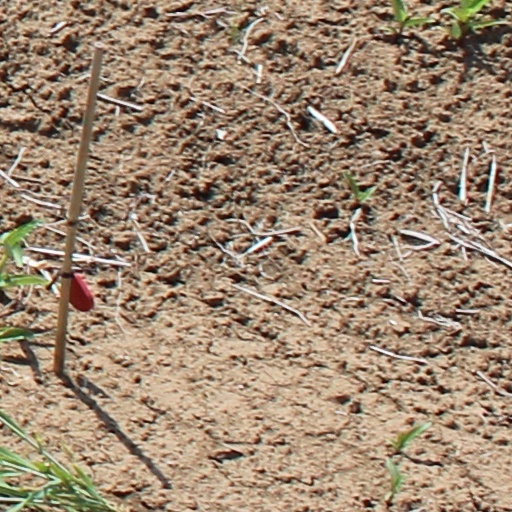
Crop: wheat